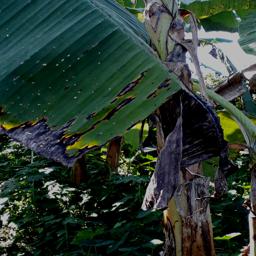
Label: POTASSIUM DEFICIENCY